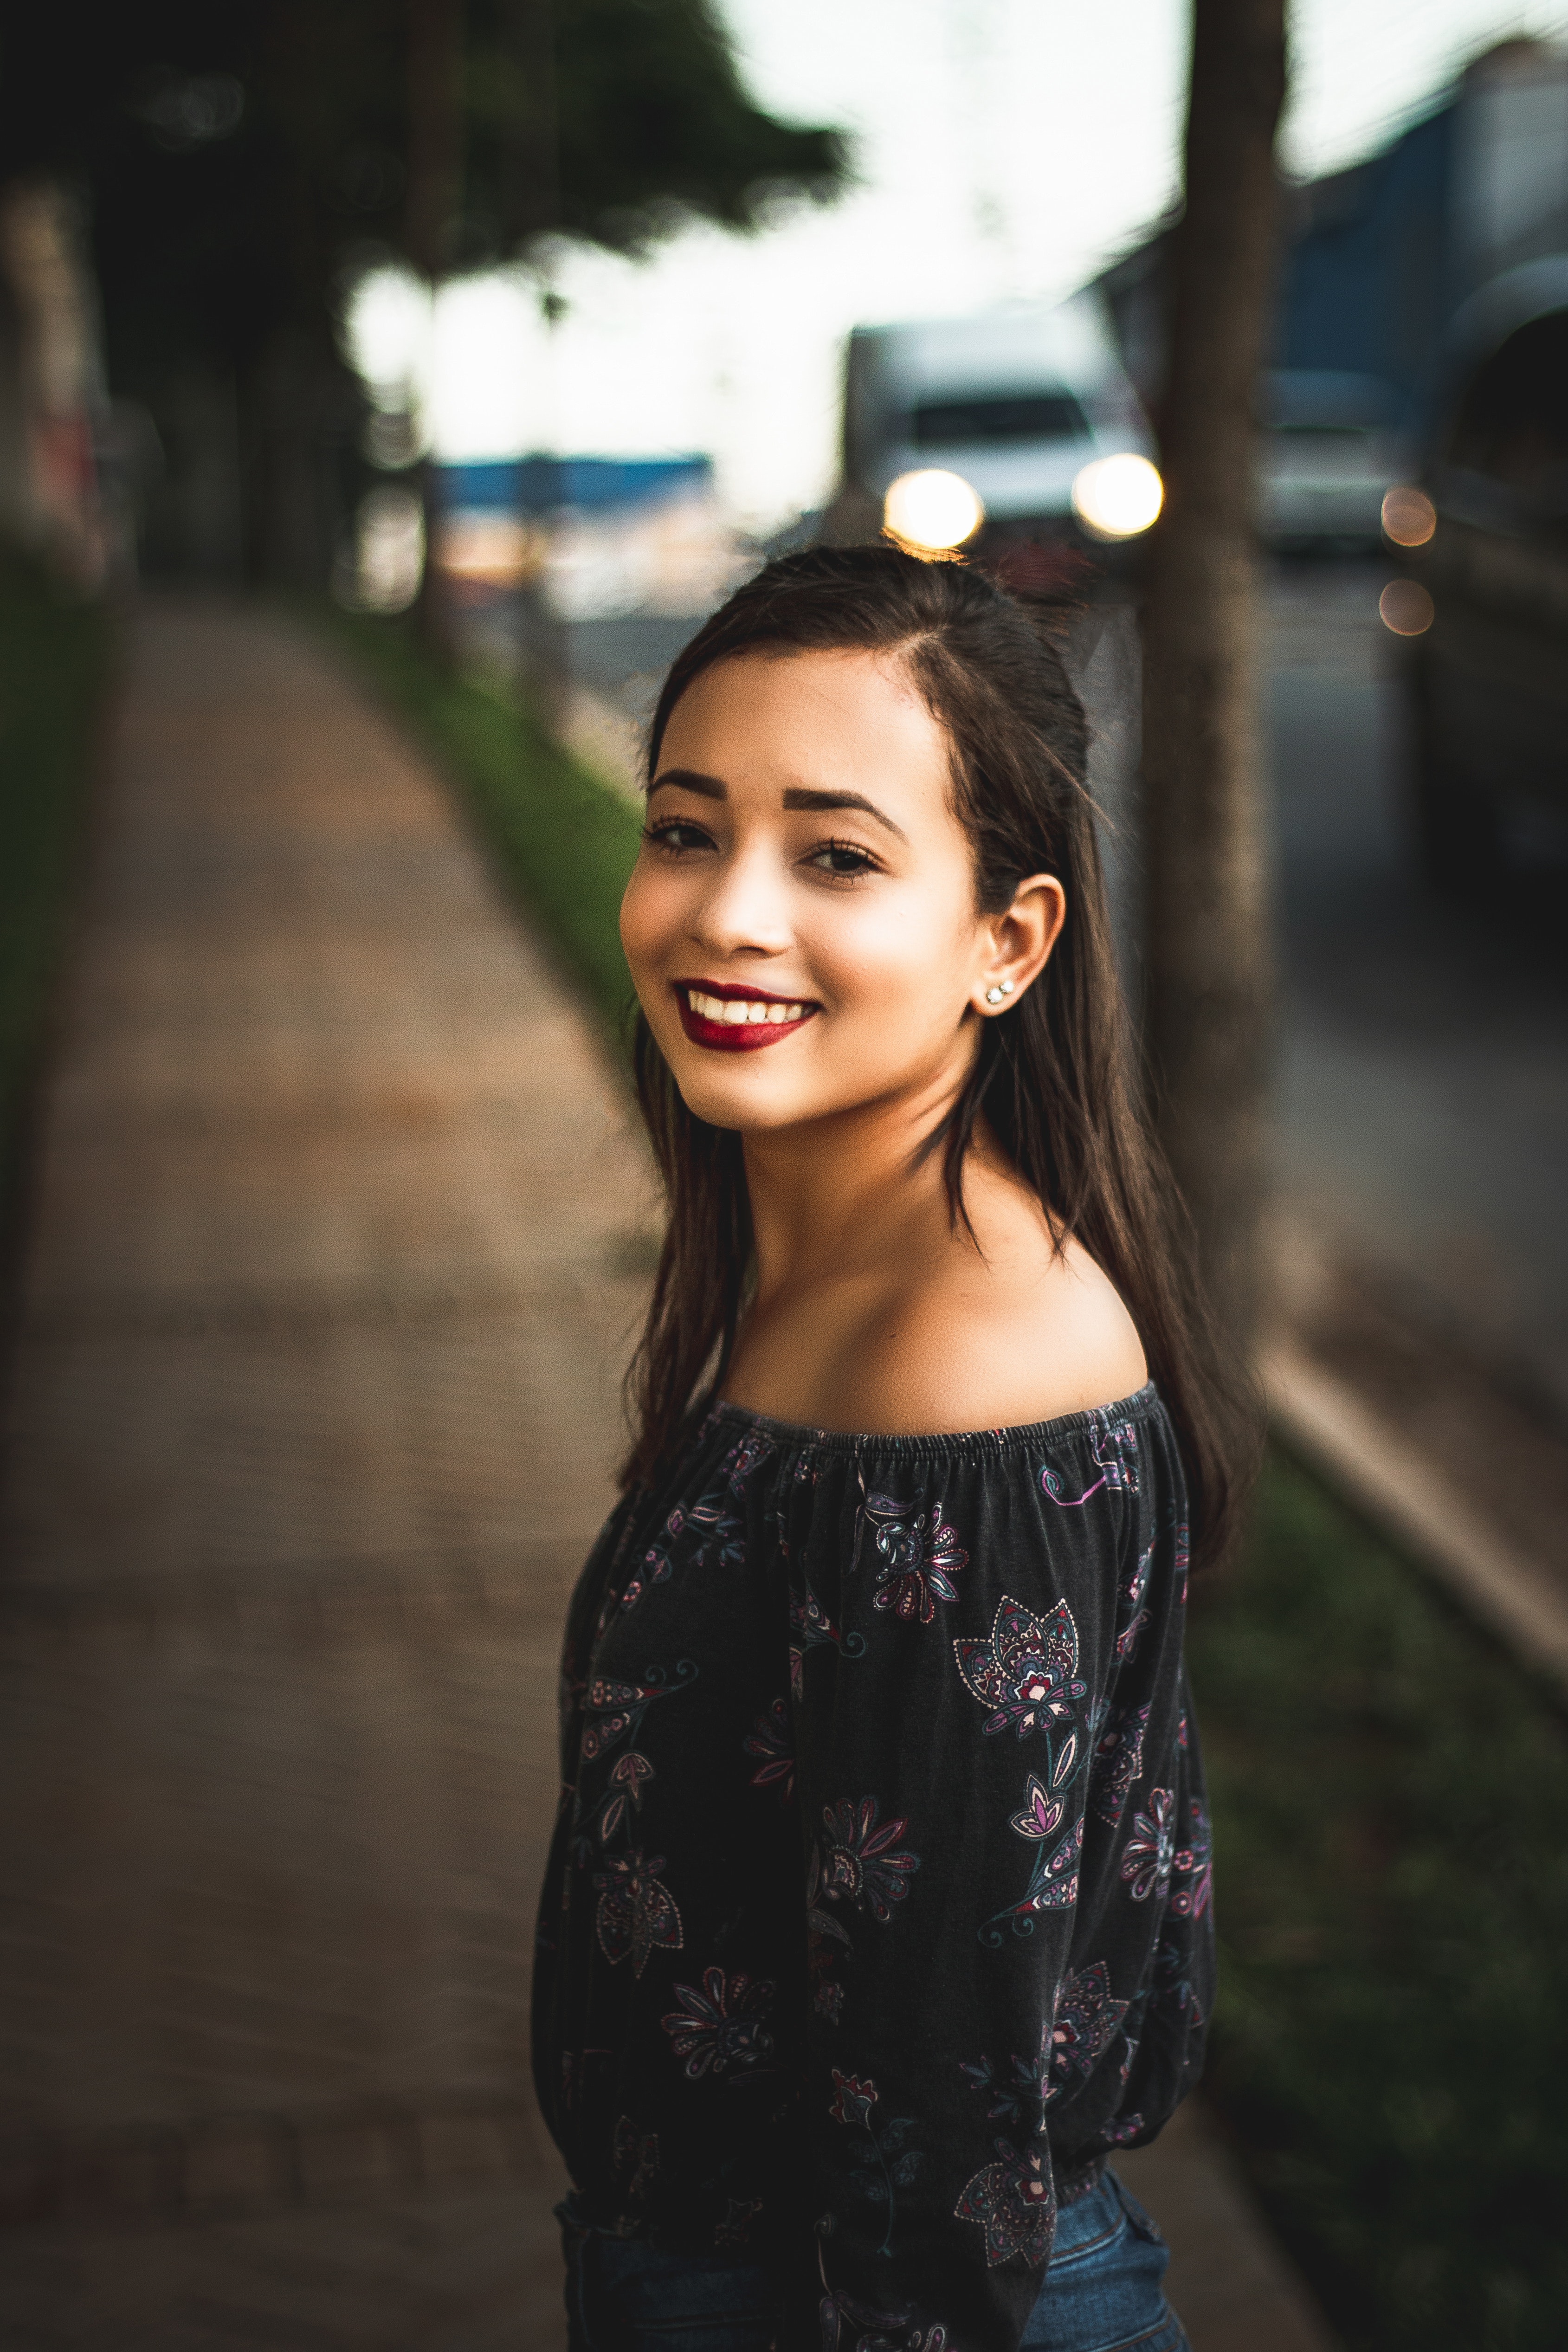
face, hair, photograph, facial expression, lady, beauty, skin, lip, smile, head, hairstyle, snapshot, fashion, eye, shoulder, photography, portrait photography, long hair, flash photography, photo shoot, infrastructure, dress, model, street, black hair, happy, sunlight, street fashion, brown hair, temple, night, portrait, style, road, ear